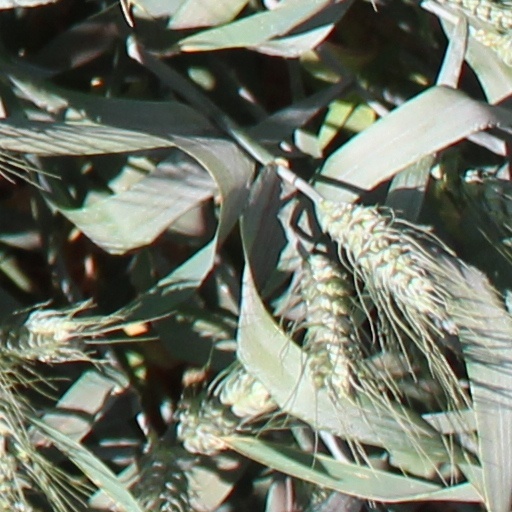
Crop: wheat